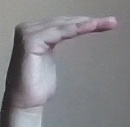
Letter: haa